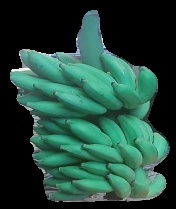
Variety: elakki-bale
Grade: grade2